NGC 2818

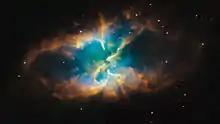
Hubble Space Telescope image of NGC 2818 (red: nitrogen, green: hydrogen, blue: oxygen)

NGC 2818 is a planetary nebula located in the southern constellation Pyxis (The Compass). It consists largely of glowing gases from the star's outer layers ejected during the final stages of its life when it had run out of the fuel necessary to sustain its core fusion processes. The remnants of its core will remain as a white dwarf.